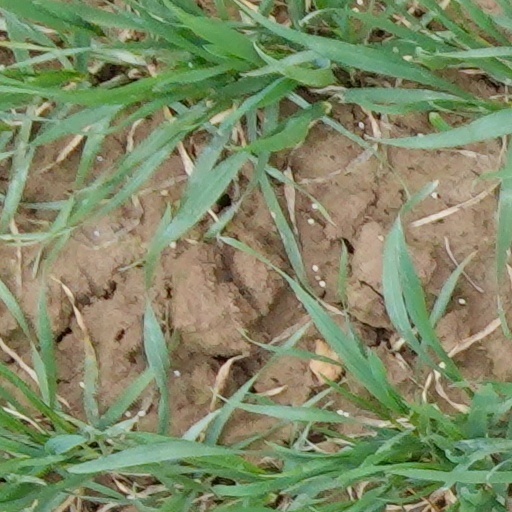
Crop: wheat